Harima-Yokota Station

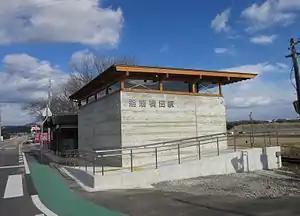
Harima-Yokota Station in January 2015

is a passenger railway station located in the city of Kasai, Hyōgo Prefecture, Japan, operated by the third-sector Hōjō Railway Company.